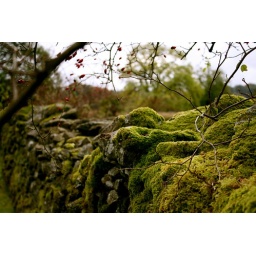
Just another wall in England's lake district.